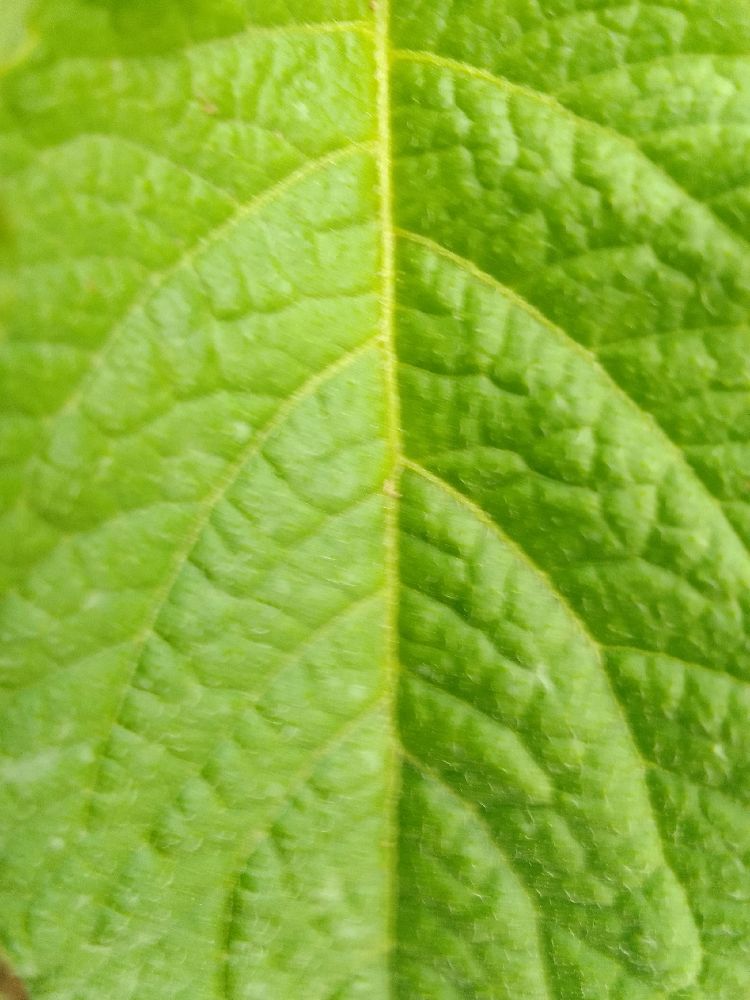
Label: Healthy